Slender-billed curlew

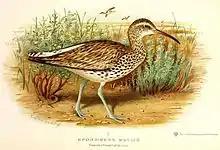
Illustration by Henrik Grönvold

The slender-billed curlew was a small curlew, in length with a wingspan. It was therefore about the same size as a Eurasian whimbrel, but was more like the Eurasian curlew in plumage. The breeding adult was mainly greyish brown above, with a whitish rump and lower back. The underparts were whitish, heavily streaked with dark brown. The flanks had round or heart-shaped spots. The non-breeding plumage was similar, but with fewer flank spots. Male and females were alike in plumage, but females were longer-billed than males, an adaptation in curlew species that eliminates direct competition for food between the sexes. The juvenile plumage was very similar to the adult, but the flank were marked with brown streaking, the heart-shaped spots only appearing toward the end of the first winter.